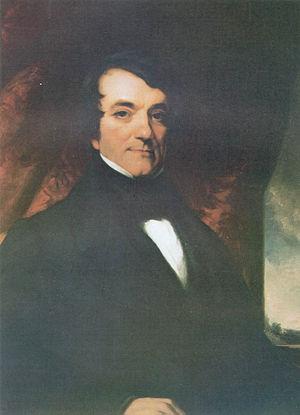
Le Parti anti-maçonnique est un mouvement politique américain créé en 1828 et opposé aux activités des francs-maçons. Il fut relativement influent pendant près d'une décennie, avant de se fondre dans le Parti whig.
Robert Walker Weir, né le 18 juin 1803 à New Rochelle dans l'état de New York et décédé le 1ᵉʳ mai 1889 à New York dans le même état aux États-Unis, est un peintre américain de la Hudson River School et un professeur d'art américain, connu pour ces nombreux portraits et ces paysages. L'une de ces œuvres la plus connue, intitulée Embarkation of the Pilgrims et illustrant l'embarquement des Pères pèlerins à bord du vaisseau Speedwell en 1620, décore la rotonde du Capitole des États-Unis à Washington.
John Canfield Spencer, né le 8 janvier 1788 à Hudson et mort le 17 mai 1855 à Albany, est un homme politique américain, notamment secrétaire du Trésor des États-Unis du 8 mars 1843 au 2 mai 1844.
Le secrétaire à la Guerre des États-Unis est un ancien membre du cabinet des États-Unis en sa qualité de dirigeant du département de la Guerre.